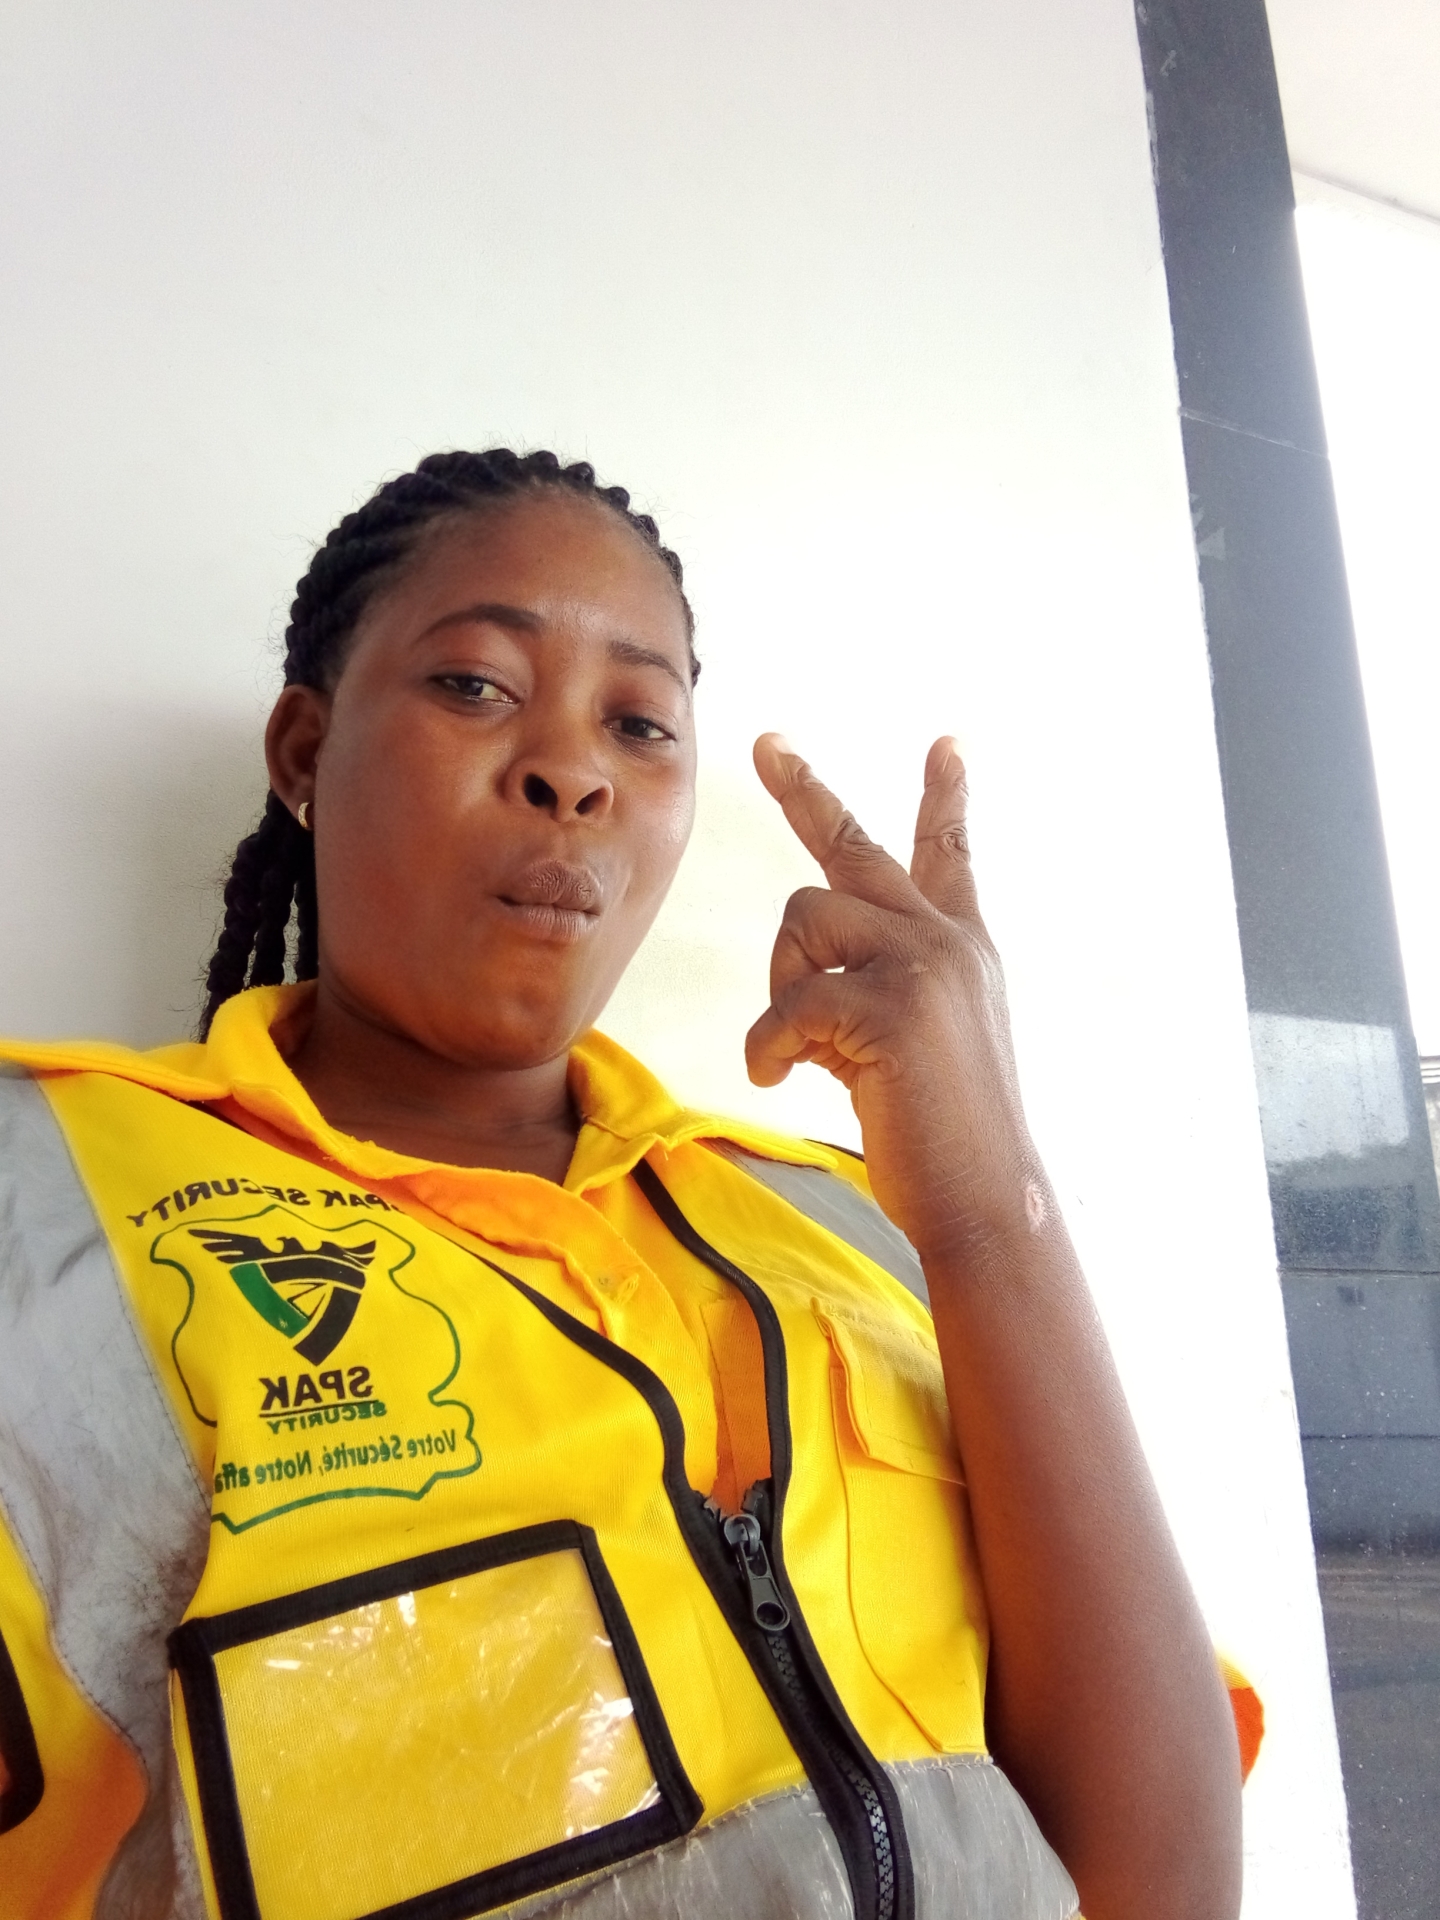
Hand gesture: peace_inverted